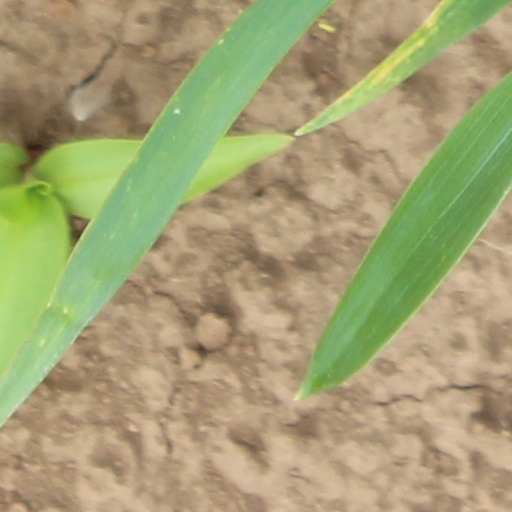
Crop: wheat